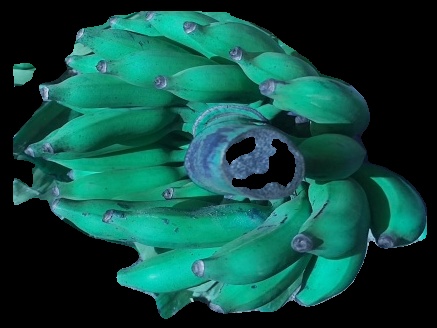
Variety: elakki-bale
Grade: grade3